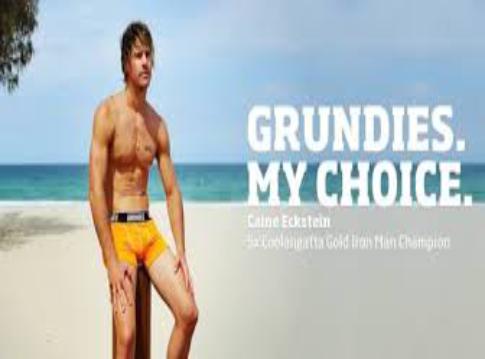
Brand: Grundies
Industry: Clothes